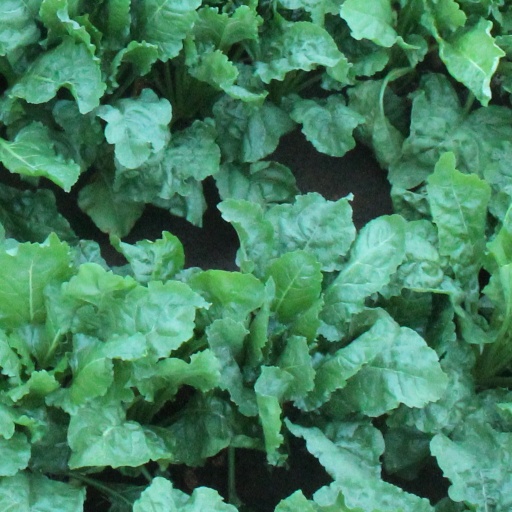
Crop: sugar beet